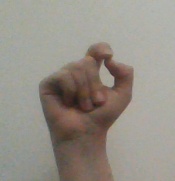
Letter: fa